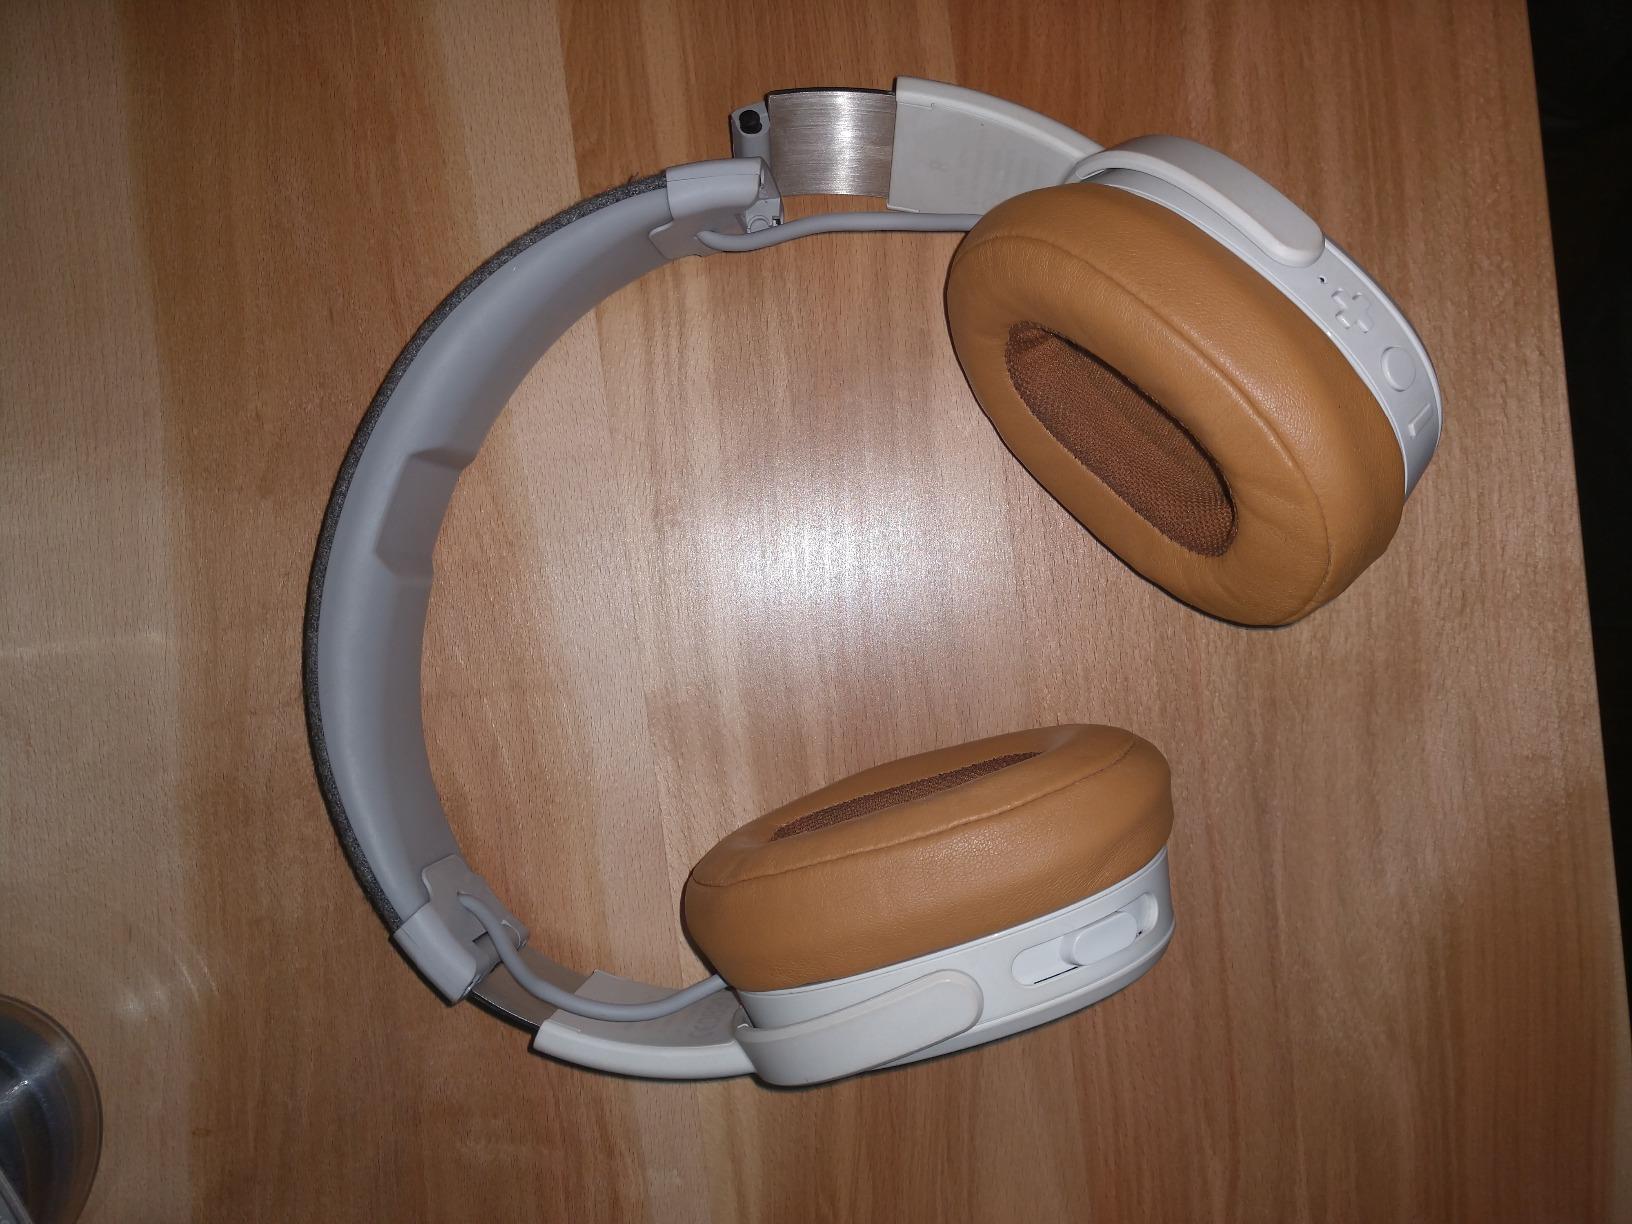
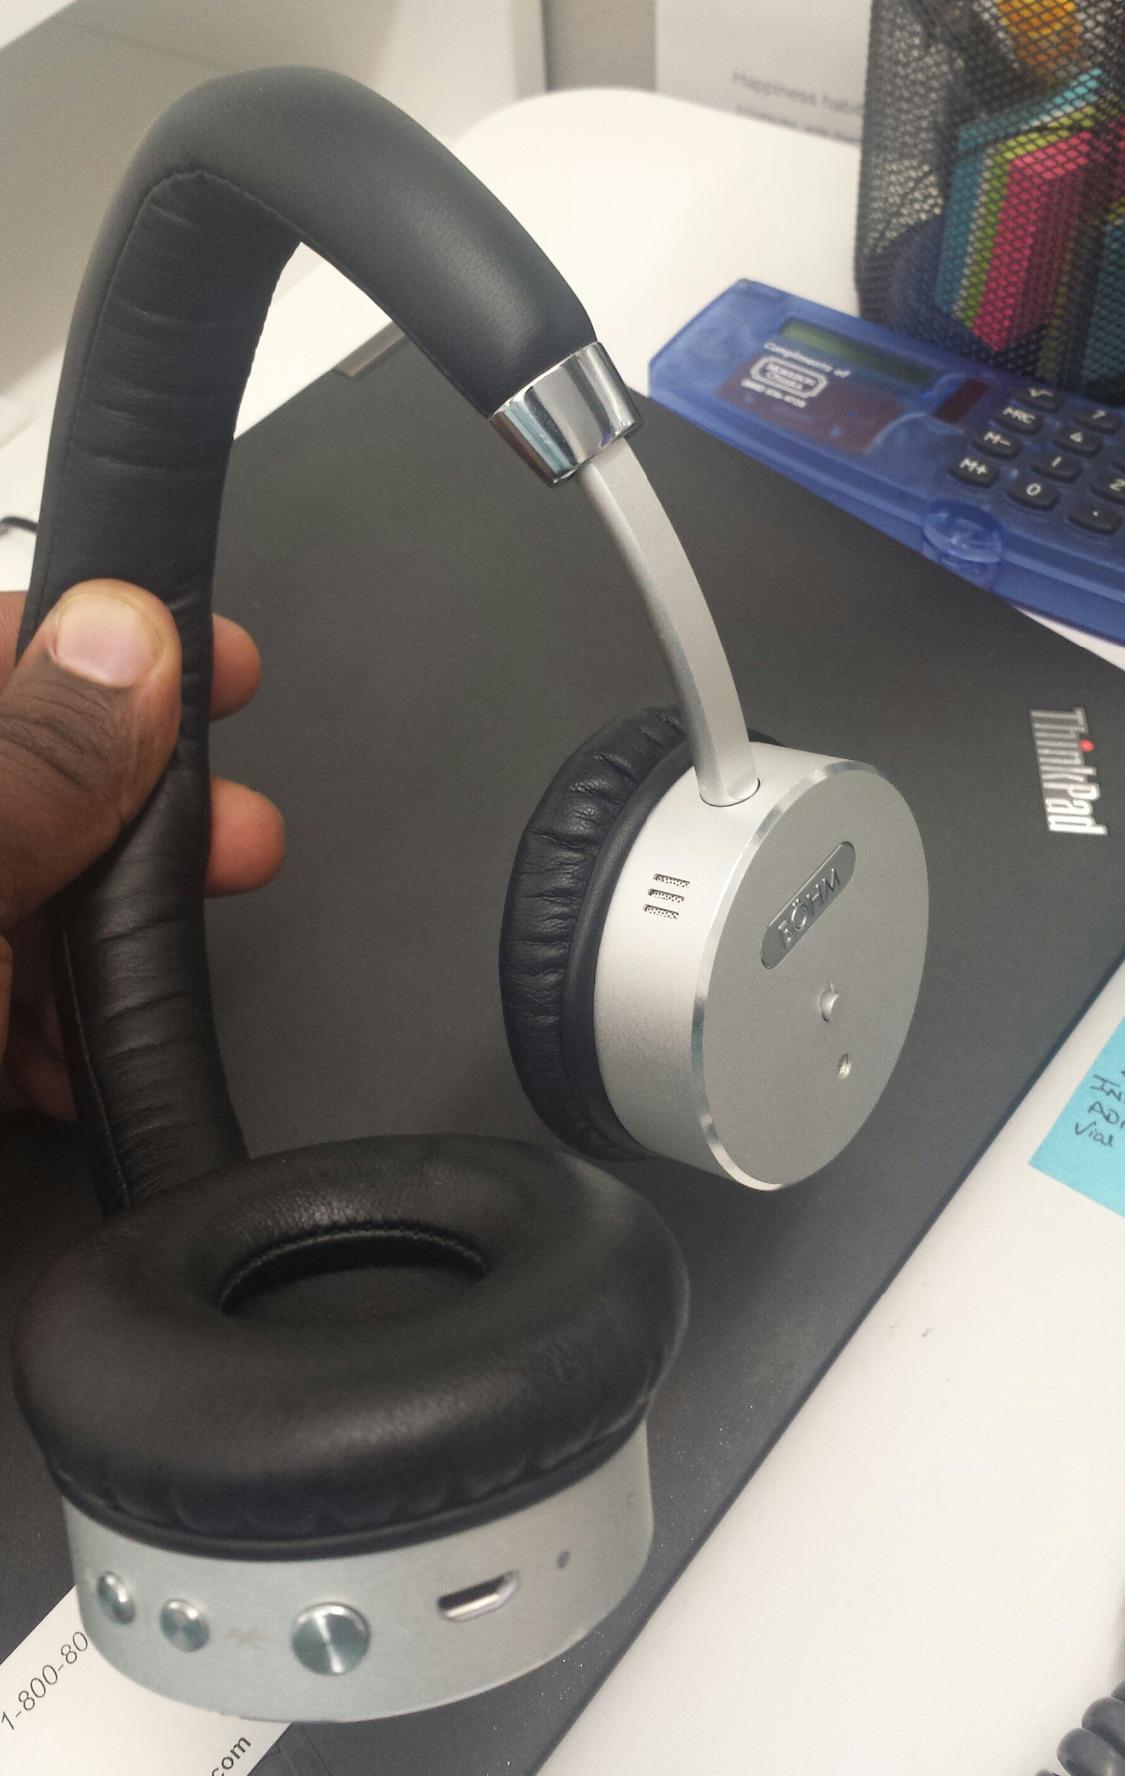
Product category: headphones
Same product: no